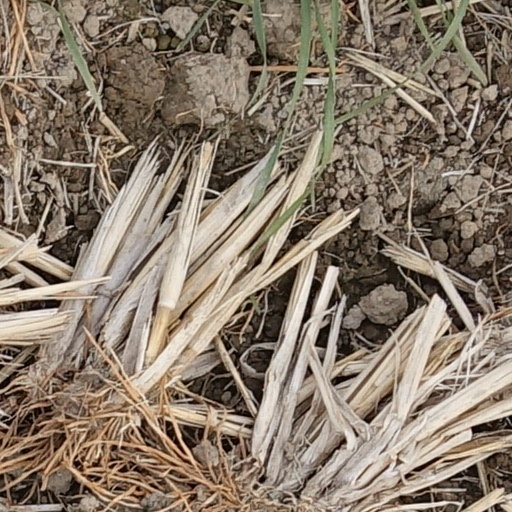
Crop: wheat